Morris Williams

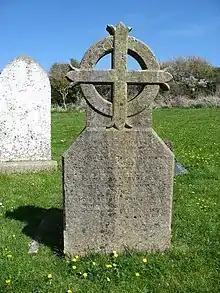
Morris Williams's gravestone at St Rhuddlad's Church, Anglesey

Morris Williams (20 August 1809 – 3 January 1874), was a Welsh clergyman and writer, commonly known by his bardic name Nicander. He worked on the Welsh Prayer Book of 1841 and himself produced a metrical Welsh Psalms of David.